Butte County, California

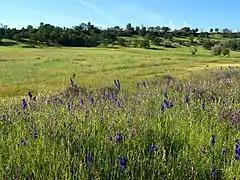
Butte County is home to Bidwell Park in Chico, one of the largest municipal parks in the United States

There are roughly 90 public schools in the county according to the National Center for Educational Statistics.